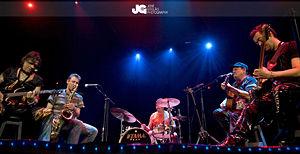
Les Xutos & Pontapés sont un groupe de rock portugais formé en 1978.